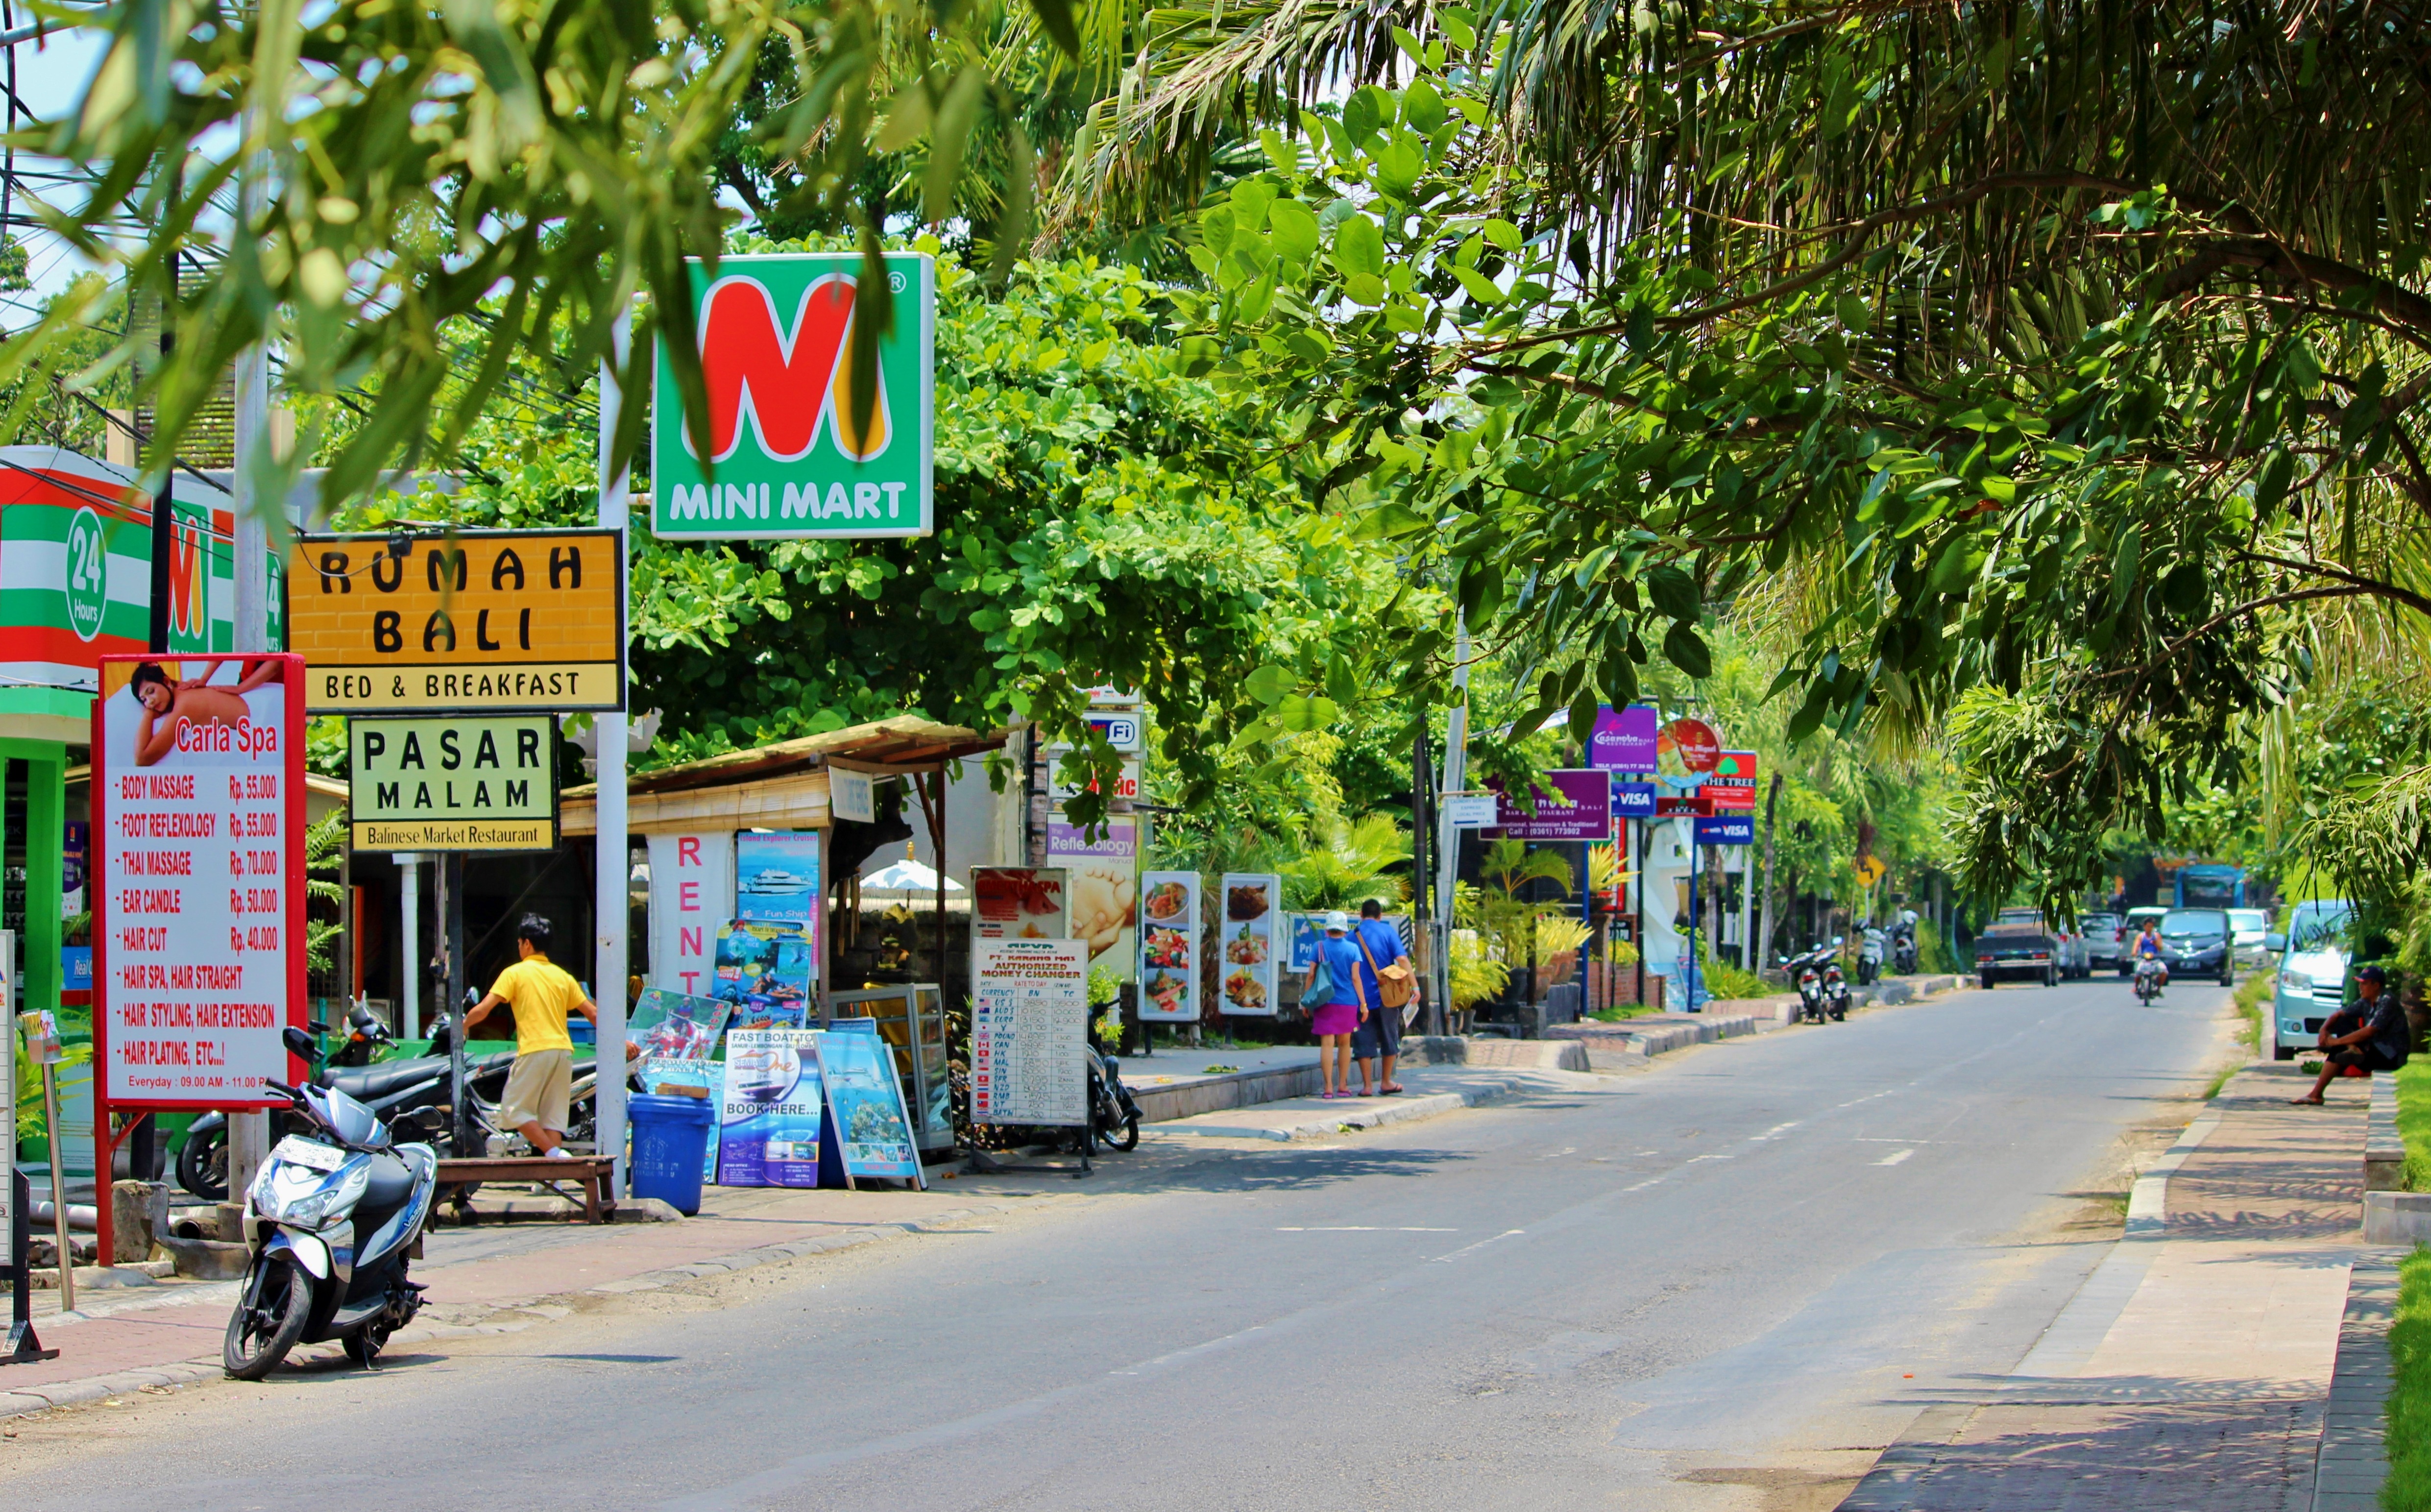
pedestrian, road, street, town, city, urban, downtown, tourism, infrastructure, indonesia, bali, neighbourhood, urban area, human settlement, nusa dua